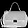
Label: Bag